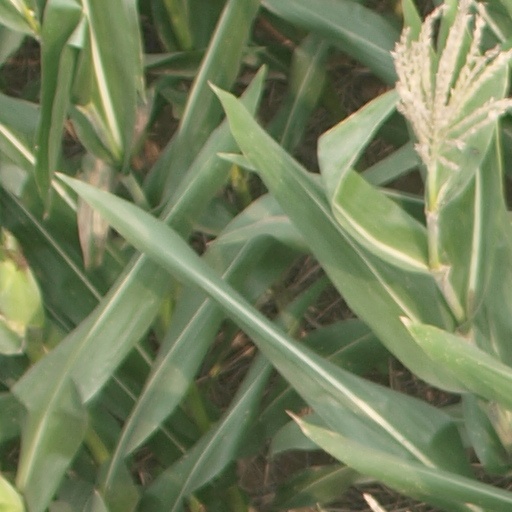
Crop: maize; corn